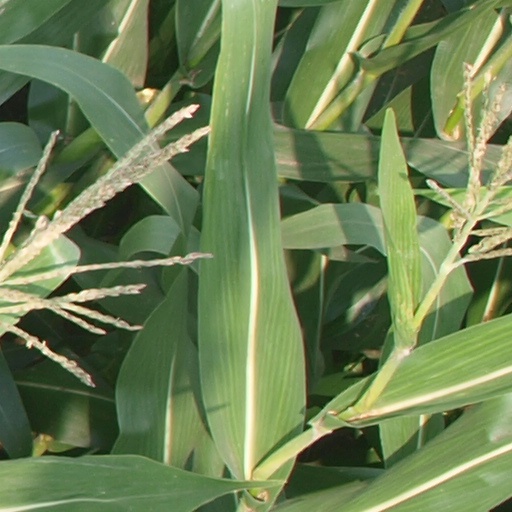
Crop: maize; corn